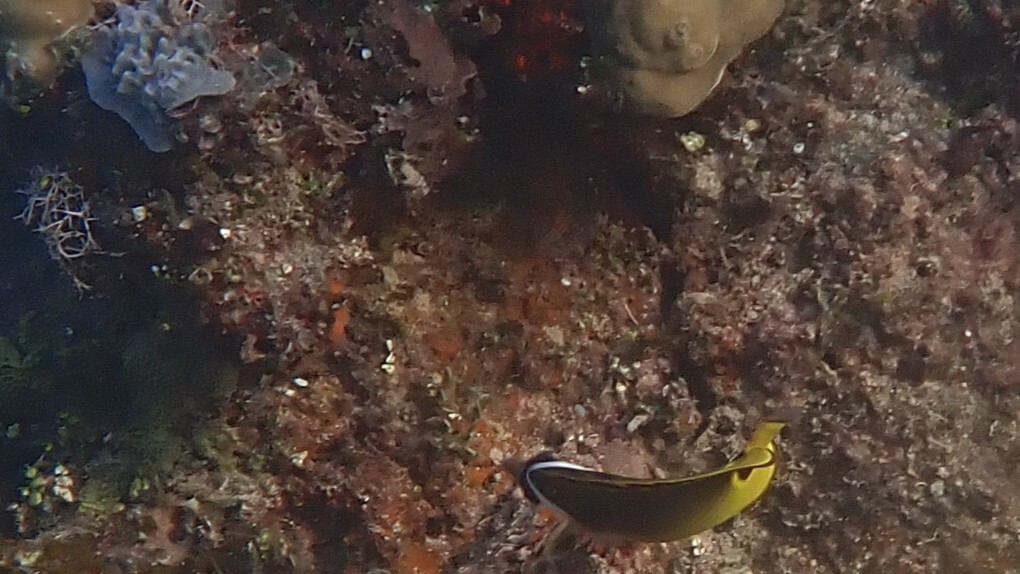
Chaetodon lunula (Raccoon Butterflyfish)